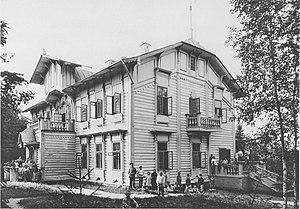
Colonie scolaire de vacances dans la propriété municipale ""Liésnoy Gorodok"". ( )."
Une colonie de vacances est un hébergement et un programme de loisirs destiné à des groupes d'enfants mineurs, le plus souvent pendant les vacances séparant deux années scolaires. Le terme est à présent remplacé par celui de « séjour de vacances ». En France, on parle également, de façon officielle, d'accueil collectif de mineurs.